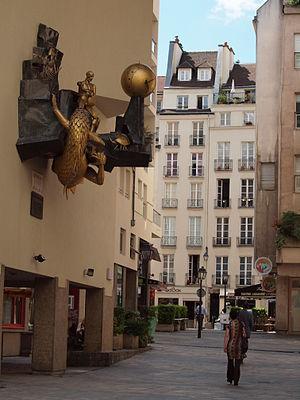
Le Défenseur du temps est une œuvre de l’artiste français Jacques Monestier située 8 rue Bernard-de-Clairvaux dans le quartier de l’Horloge, dans le 3e arrondissement de Paris. Elle est à l'arrêt depuis 2003.
Jacques Monestier est un artiste français né le 8 juillet 1939 au Puy-en-Velay.